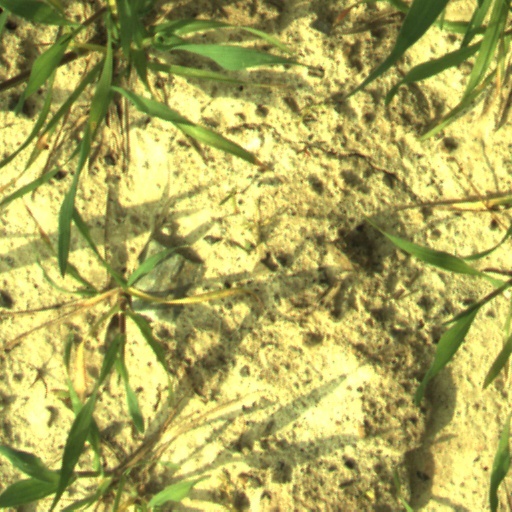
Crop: wheat